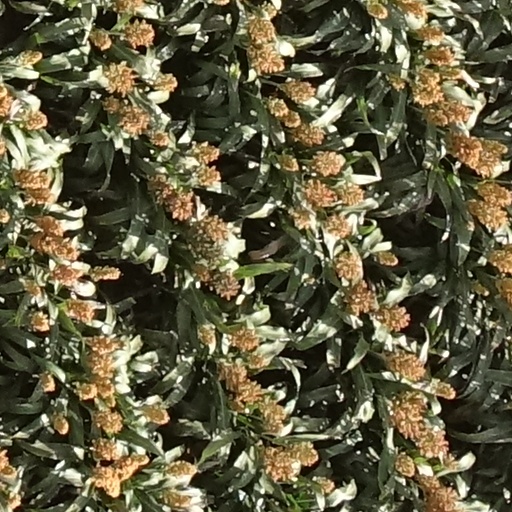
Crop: sorghum